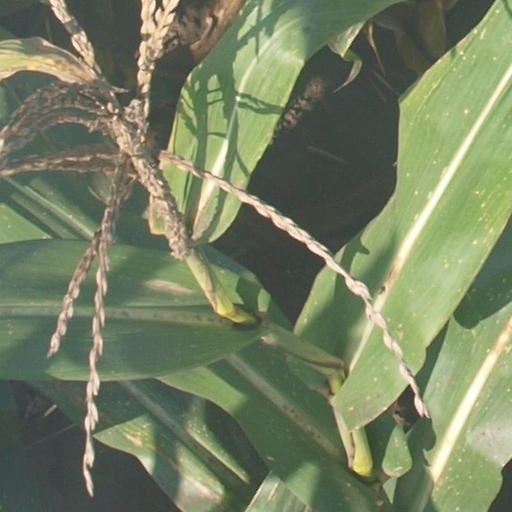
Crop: maize; corn